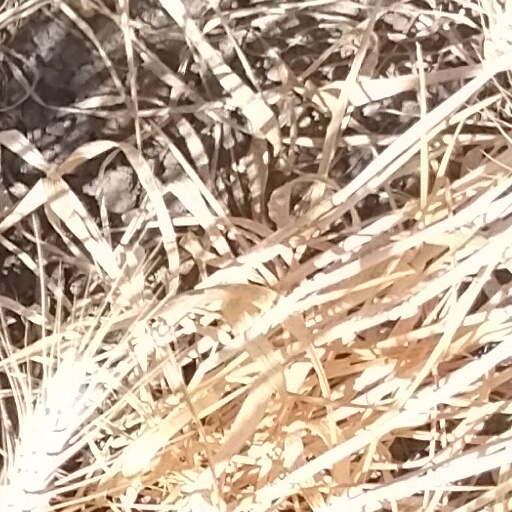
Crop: wheat